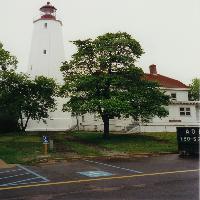
Weather: cloudy or overcast